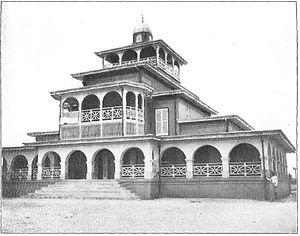
Bonanjo est un quartier administratif et résidentiel de la commune d'arrondissement de Douala I, subdivision de la ville de Douala.
La ville de Douala, capitale économique du Cameroun, compte environ 120 quartiers répartis en 6 arrondissements. Chaque quartier est en soi une ville dans la ville.